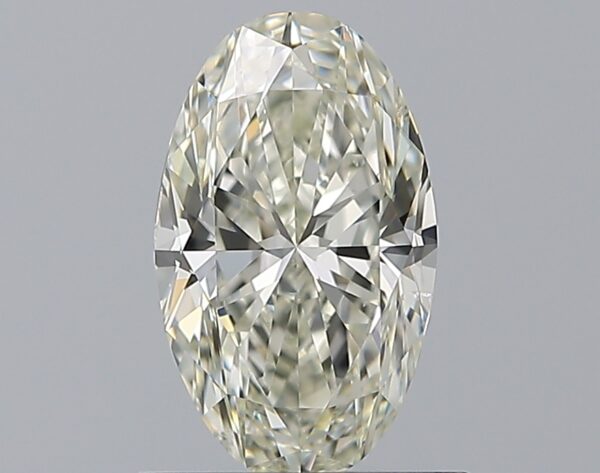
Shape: oval
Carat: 0.9
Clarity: SI1
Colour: K
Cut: VG
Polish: EX
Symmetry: VG
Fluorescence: F
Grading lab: GIA
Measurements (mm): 8.3 x 4.98 x 3.27